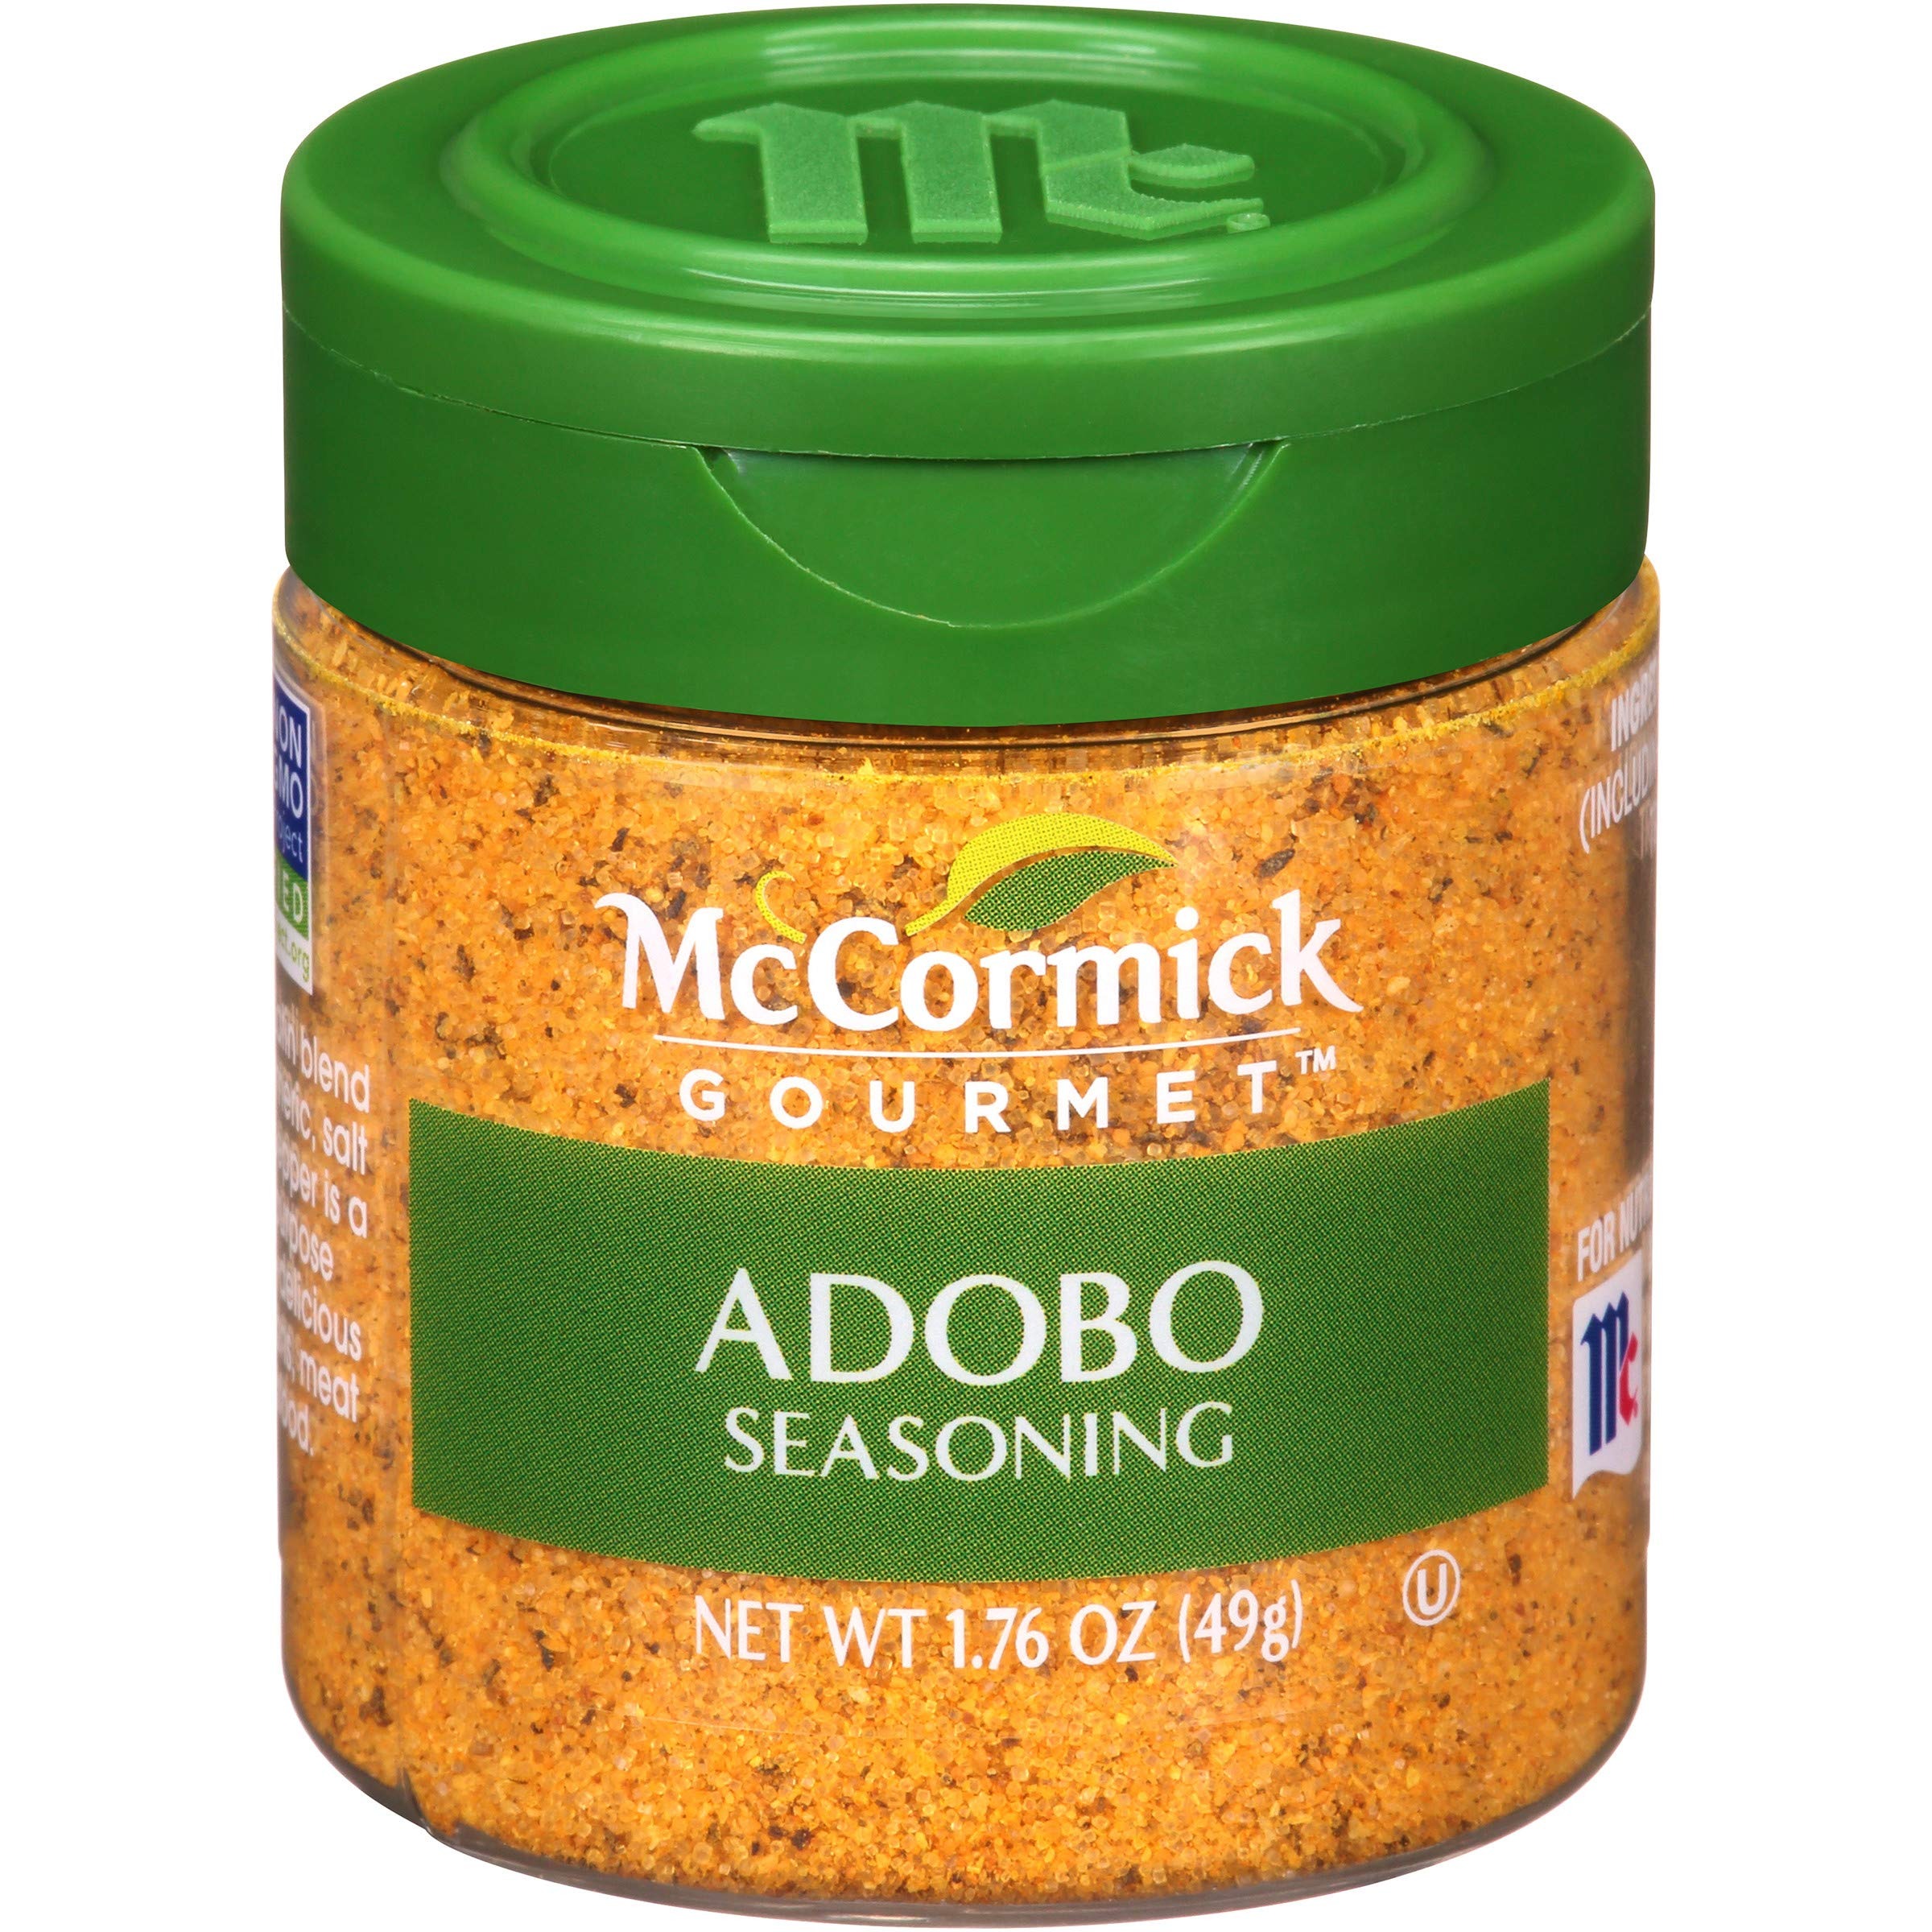
Item Name: McCormick Gourmet Adobo Seasoning, 1.76 oz
Bullet Point 1: McCormick Gourmet Adobo Seasoning is a savory all-purpose seasoning
Bullet Point 2: A pantry staple in Caribbean and Latin American kitchens
Bullet Point 3: Vibrant Latin blend of garlic, turmeric, salt and black pepper
Bullet Point 4: Shake on everything – meat, vegetables, rice and more
Bullet Point 5: Flavorful seasoning base for chicken & rice, stews, sauces, soups and beans
Bullet Point 6: Use to season roast turkey and Puerto Rican pernil pork roast
Bullet Point 7: Non GMO
Value: 1.76
Unit: Ounce

Price: 6.6